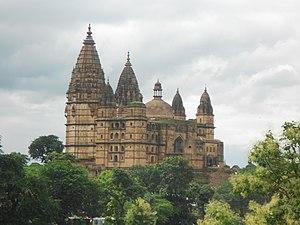
Vieux temple Chaturbhuj, Orchha, Madhya Pradesh, Inde.